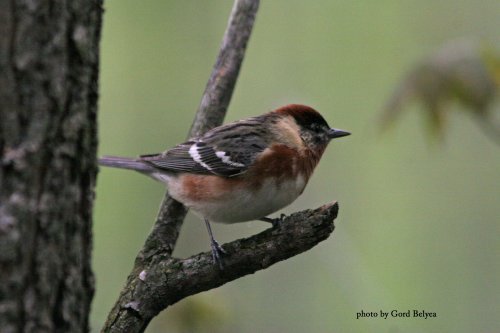
the small bird has white wing bars and a brown chest.
this bird is multi colored, with reddish brown on the top of the head, neck and sizes, grey wings and tail, cream-colored belly, and a yellowish patch on each side of the neck.
this bird has a white belly and breast with a brown crown and white wingbars.
this is a bird with a white belly, brown side and nape and a black wing.
this bird has a speckled belly and breast with a short pointy bill.
the white wing bars are short to the wings and brown breasts of the bird
this small, round bird has a short, pointed bill, a compact head, and varying shades of brown feathers with white wingbars.
this bird has a white belly and a reddish brown crown and side, it also has black feathers with white wingbars.
this bird has wings that are black and has a white chest
this bird has a crown of dark rust and also on its side and flank while the belly is white and the wings and tail feathers are dark gray and white.
Species: Bay Breasted Warbler